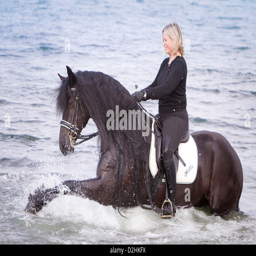
animal with rider beating the water to foam with front leg